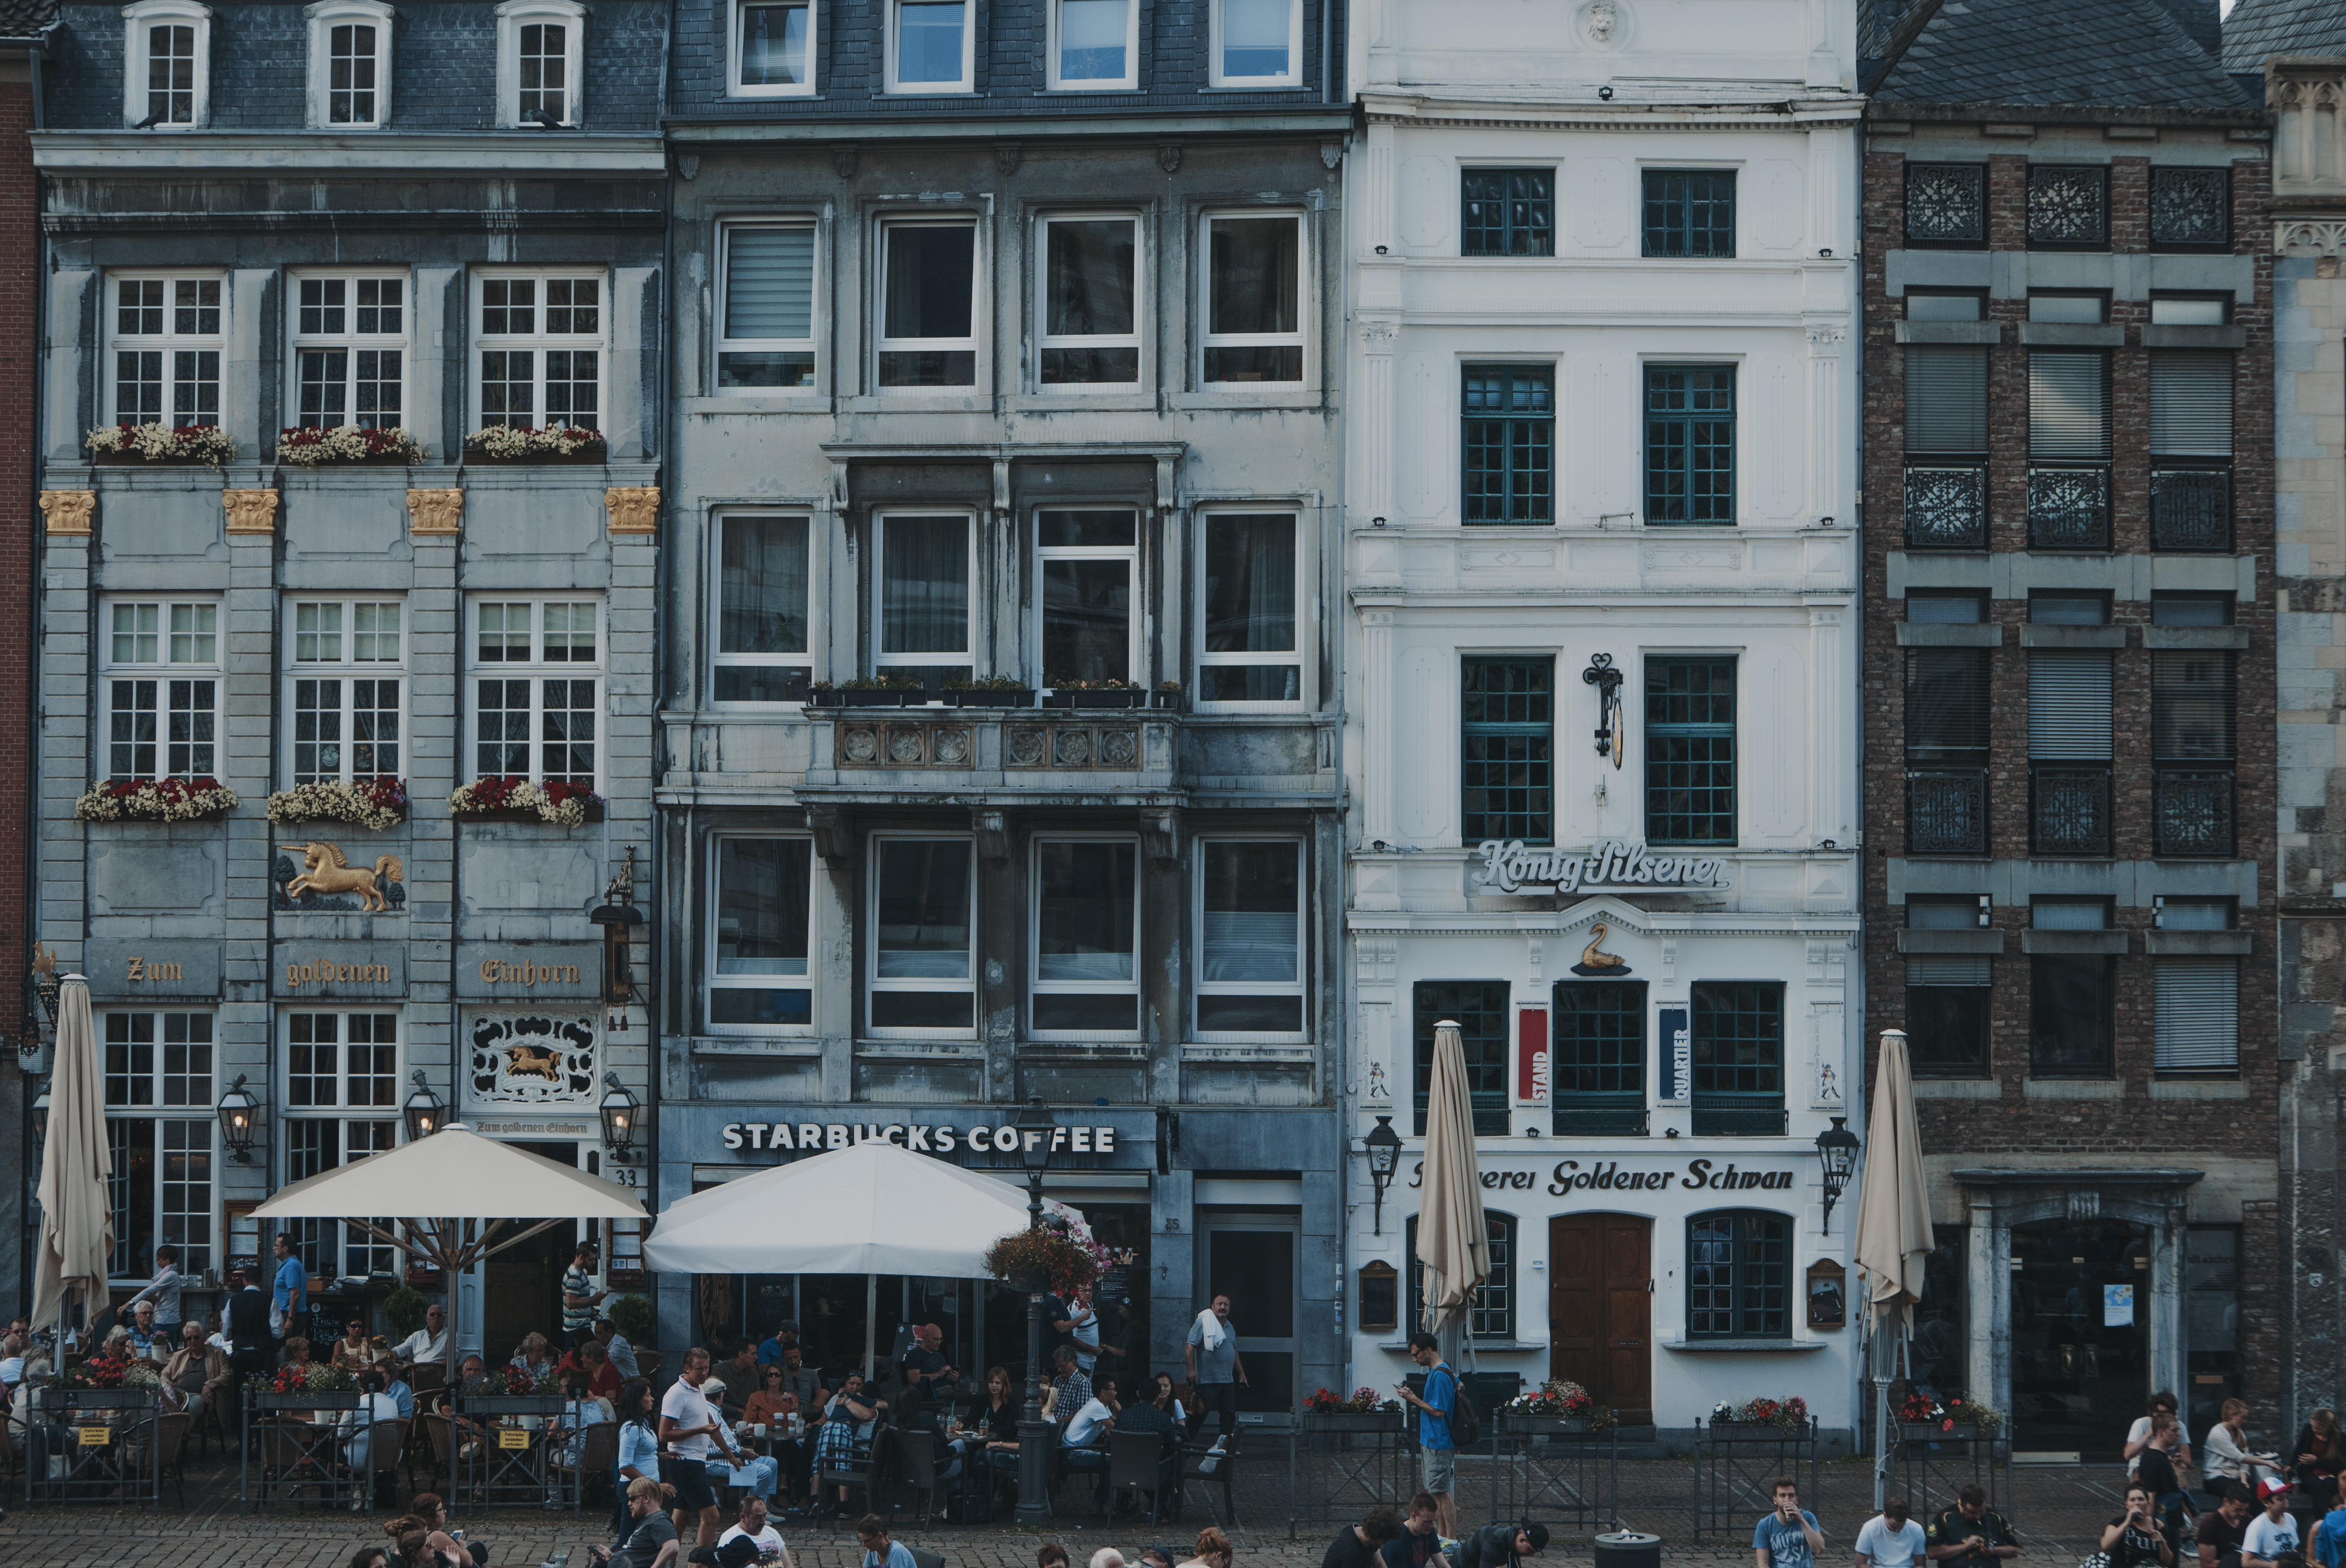
architecture, street, town, city, cityscape, downtown, suburb, facade, tower block, metropolis, neighbourhood, urban area, residential area, human settlement